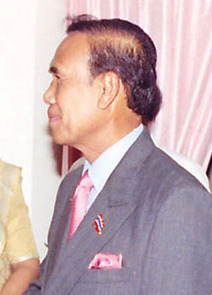
อุทัย พิมพ์ใจชน

| name = อุทัย พิมพ์ใจชน
| image = Uthai Pimchaichon 2004 (cropped).jpg
| caption = อุทัย ในปี พ.ศ. 2547
| honorific-suffix = มหาปรมาภรณ์ช้างเผือก|ม.ป.ช., มหาวชิรมงกุฎ|ม.ว.ม., ปฐมดิเรกคุณาภรณ์|ป.ภ.
| order = รายนามประธานรัฐสภาไทย|ประธานรัฐสภาไทย และ รายนามประธานสภาผู้แทนราษฎรไทย|ประธานสภาผู้แทนราษฎรไทย
| term_start = 19 เมษายน
| term_end = 6 ตุลาคม พ.ศ. 2519()
| predecessor = ประสิทธิ์ กาญจนวัฒน์
| successor = กมล เดชะตุงคะ
| term_start2 = 6 กุมภาพันธ์ พ.ศ. 2544
| term_end2 = 5 มกราคม พ.ศ. 2548()
| predecessor2 = พิชัย รัตตกุล
| successor2 = โภคิน พลกุล
| order3 = รองประธานรัฐสภาไทย และ ประธานสภาผู้แทนราษฎรไทย ตามบทบัญญัติรัฐธรรมนูญแห่งราชอาณาจักรไทย พุทธศักราช 2521
| term_start3 = 27 เมษายน พ.ศ. 2526
| term_end3 = 1 พฤษภาคม พ.ศ. 2529()
| predecessor3 = บุญเท่ง ทองสวัสดิ์
| successor3 = ชวน หลีกภัย
| order4 = รัฐมนตรีว่าการกระทรวงยุติธรรม (ไทย)|รัฐมนตรีว่าการกระทรวงยุติธรรม
| term_start4 = 14 ธันวาคม พ.ศ. 2533
| term_end4 = 23 กุมภาพันธ์ พ.ศ. 2534
| predecessor4 = จำรัส มังคลารัตน์
| successor4 = ประภาศน์ อวยชัย
| primeminister4 = ชาติชาย ชุณหะวัณ
| order5 = รัฐมนตรีว่าการกระทรวงพาณิชย์ของไทย|รัฐมนตรีว่าการกระทรวงพาณิชย์
| term_start5 = 23 กันยายน พ.ศ. 2535
| term_end5 = 12 กรกฎาคม พ.ศ. 2538
| predecessor5 = อมเรศ ศิลาอ่อน
| successor5 = ชูชีพ หาญสวัสดิ์
| primeminister5 = ชวน หลีกภัย
| order6 = รัฐมนตรีช่วยว่าการกระทรวงคมนาคมของไทย|รัฐมนตรีช่วยว่าการกระทรวงคมนาคม
| term_start6 = 15 กุมภาพันธ์
| term_end6 = 13 มีนาคม พ.ศ. 2518
| primeminister6 = หม่อมราชวงศ์เสนีย์ ปราโมช
| birth_place = จังหวัดชลบุรี ประเทศสยาม
| party = พรรคประชาธิปัตย์|ประชาธิปัตย์ (2511–2526)พรรคก้าวหน้า|ก้าวหน้า (2526–2532)พรรคเอกภาพ|เอกภาพ (2532–2544)พรรคไทยรักไทย|ไทยรักไทย (2544–2548)พรรคชาติพัฒนากล้า|รวมใจไทยชาติพัฒนา (2550–2561)
| spouse = นวลศรี พิมพ์ใจชน
| signature = ลายเซ็น อุทัย พิมพ์ใจชน.png
| order7 = พรรคเอกภาพ|หัวหน้าพรรคเอกภาพ
| predecessor7 = บุญชู โรจนเสถียร
| successor7 = ไชยยศ สะสมทรัพย์
| termend7 = 21 สิงหาคม พ.ศ. 2538
| termstart7 = 20 กรกฎาคม พ.ศ. 2535
| order8 = พรรคก้าวหน้า (พ.ศ. 2526)|หัวหน้าพรรคก้าวหน้า
| predecessor8 = ก่อตั้งพรรค
| successor8 = ยุบรวมกับพรรคเอกภาพ
| termstart8 = 22 มีนาคม พ.ศ. 2526
| termend8 = 14 เมษายน พ.ศ. 2532
อุทัย พิมพ์ใจชน (เกิด 14 สิงหาคม พ.ศ. 2481) อดีตรายนามประธานรัฐสภาไทย|ประธานรัฐสภา และรายนามประธานสภาผู้แทนราษฎรไทย|ประธานสภาผู้แทนราษฎร อดีต สมาชิกสภาผู้แทนราษฎรจังหวัดชลบุรี 8 สมัย อดีตหัวหน้าพรรคเอกภาพ และอดีตหัวหน้าพรรคก้าวหน้า (พ.ศ. 2526)|พรรคก้าวหน้า นับเป็นประธานรัฐสภาที่อายุน้อยที่สุดในประวัติศาสตร์การเมืองไทย เมื่อมีอายุ 38 ปี
== ประวัติ ==
นายอุทัย พิมพ์ใจชน เกิดวันที่ 14 สิงหาคม พ.ศ. 2481 ที่จังหวัดชลบุรี เป็นบุตรของนายไพโรจน์ กับนางสมบุญ พิมพ์ใจชน บุคคลในข่าว 05/09/53 และเป็นศิษย์เก่าโรงเรียนเทพศิรินทร์ สำเร็จการศึกษา นิติศาสตร์บัณฑิต มหาวิทยาลัยธรรมศาสตร์ และเนติบัณฑิต สำนักการอบรมศึกษากฎหมายแห่งเนติบัณฑิตยสภา
นายอุทัย เป็นสมาชิกสภาผู้แทนราษฎรสมัยแรกเมื่อ พ.ศ. 2512 สังกัดพรรคประชาธิปัตย์ จากการชักชวนของนายธรรมนูญ เทียนเงิน สมาชิกพรรค จนกระทั่งเกิดรัฐประหารในประเทศไทย พ.ศ. 2514|รัฐประหาร 17 พฤศจิกายน พ.ศ. 2514 ถนอม กิตติขจร|จอมพลถนอม กิตติขจรและประภาส จารุเสถียร|จอมพลประภาส จารุเสถียร ยึดอำนาจตัวเอง นายอุทัย พร้อมด้วย ส.ส. อีก 2 คน คือ นายอนันต์ ภักดิ์ประไพ และนายบุญเกิด หิรัญคำ ได้ยื่นฟ้องต่อศาลอาญา (ประเทศไทย)|ศาลอาญาให้ดำเนินคดีต่อคณะปฏิวัติในข้อหากบฏ ถือเป็นท้าทายอำนาจของผู้มีอำนาจอย่างตรงไปตรงมา
ถนอม กิตติขจร|จอมพลถนอม กิตติขจร ได้ออกคำสั่งหัวหน้าคณะปฏิวัติ ที่ 36/2515 ลงวันที่ 22 มิถุนายน พ.ศ. 2515 ประกาศของคณะปฏิวัติ ฉบับที่ ๓๒๓ มีสถานะเทียบเท่าพระราชบัญญัติ โดยให้คำสั่งหัวหน้าคณะปฏิวัติที่ลงโทษผู้กระทำผิดทางอาญาเป็นคำสั่งในทางตุลาการ
ทำให้ทั้งสามคนตกเป็นจำเลยและถูกจำคุก โดยนายอุทัยถูกจำคุกเป็นเวลา 10 ปีม.ร.ว.เสนีย์ ปราโมช, ชีวลิขิต พรรคประชาธิปัตย์ (กรุงเทพ, พ.ศ. 2548) ISBN 9749353501 ซึ่งต่อมาในยุครัฐบาลนายสัญญา ธรรมศักดิ์ เป็นนายกรัฐมนตรี ทั้งหมดก็ได้รับการปล่อยตัวออกจากเรือนจำ ในวันที่ 26 มกราคม พ.ศ. 2517 พระราชบัญญัติยกเลิกคำสั่งของหัวหน้าคณะปฏิวัติ ที่ ๓๖/๒๕๑๕ ลงวันที่ ๒๒ มิถุนายน พ.ศ. ๒๕๑๕ พ.ศ. ๒๕๑๗ ต่อมาในรัฐบาล หม่อมราชวงศ์เสนีย์ ปราโมช|ม.ร.ว.เสนีย์ ปราโมช ในปี พ.ศ. 2519 อุทัย พิมพ์ใจชนได้รับเลือกให้เป็นประธานรัฐสภา และ ประธานสภาผู้แทนราษฎร
ในปี พ.ศ. 2522 เมื่อ หม่อมราชวงศ์เสนีย์ ปราโมช|ม.ร.ว.เสนีย์ ปราโมช หัวหน้าพรรคประชาธิปัตย์ ได้พ้นวาระและประกาศวางมือการเมือง นายอุทัยได้ลงแข่งขันเป็นหัวหน้าพรรคคนต่อไป กับ ชวน หลีกภัย|นายชวน หลีกภัย เพื่อนสมาชิกพรรคประชาธิปัตย์รุ่นเดียวกัน และ ถนัด คอมันตร์|พ.อ.(พิเศษ)ถนัด คอมันตร์ ซึ่งเป็นบุคคลภายนอก ท่ามกลางการจับตามองของหลายฝ่าย โดยนายอุทัยได้รับการสนับสนุนจาก ธรรมนูญ เทียนเงิน|นายธรรมนูญ เทียนเงิน อดีตเลขาธิการพรรค ด้วยความเป็นคนชลบุรีเหมือนกัน ปรากฏว่าที่ประชุมพรรคได้เลือก พ.อ.(พิเศษ) ถนัด คอมันตร์ เป็นหัวหน้าพรรคคนต่อไป หลังจากนั้นไม่นาน นายอุทัยก็ได้ลาออกไปตั้งพรรคการเมืองของตัวเองทั้งพรรคก้าวหน้า (พ.ศ. 2526)|พรรคก้าวหน้า และพรรคเอกภาพเริงศักดิ์ กำธร, กินอยู่เรียบง่าย สบายแบบชาวบ้าน ชวน หลีกภัย ลูกแม่ค้าขายพุงปลา (กรุงเทพ, พ.ศ. 2545) ISBN 974-85645-2-5
นายอุทัย ได้ตกเป็นข่าวฮือฮาในปี พ.ศ. 2537 ขณะดำรงตำแหน่งเป็น รัฐมนตรีว่าการกระทรวงพาณิชย์ของไทย|รัฐมนตรีว่าการกระทรวงพาณิชย์ เมื่อถูกติวเตอร์คนหนึ่งปาถุงอุจจาระ ใส่ขณะแถลงข่าว หลังเหตุการณ์ครั้งนั้น นายอุทัย ไม่ได้ดำเนินคดี หรือตอบโต้ใด ๆ กับผู้ก่อเหตุ ซึ่งส่งผลดีกับภาพลักษณ์ของนายอุทัย ในฐานะเป็นผู้มีอาวุโสที่ไม่ใช้อำนาจกับผู้ด้อยอำนาจกว่ากองบรรณาธิการมติชน, 289 ข่าวดัง 3 ทศวรรษหนังสือพิมพ์มติชน, พ.ศ. 2549, สำนักพิมพ์มติชน ISBN 974-323-889-1
ต่อมาในปี พ.ศ. 2540 นายอุทัยได้รับเลือกให้เป็น ประธานสภาร่างรัฐธรรมนูญ (ประเทศไทย)|สภาร่างรัฐธรรมนูญรัฐธรรมนูญแห่งราชอาณาจักรไทย พุทธศักราช 2540|ฉบับปี 2540 เตรียมเปิดเวทีปราศรัยใหญ่ รายงานประชาชน เพื่อสร้างความรู้ความเข้าใจเกี่ยวกับร่างรัฐธรรมนูญให้ประชาชนทั่วไปทราบ ณ ท้องสนามหลวง
ในปี พ.ศ. 2544 เมื่อพรรคไทยรักไทยได้รับเสียงข้างมากในการเลือกตั้ง นายอุทัยก็ได้ย้ายตัวเองเข้าสังกัด พรรคไทยรักไทย ได้ดำรงตำแหน่ง รัฐสภาไทย|ประธานรัฐสภา และประธานสภาผู้แทนราษฎร ต่อมาในวิกฤตการณ์การเมืองไทย พ.ศ. 2548–2549|การขับไล่ ทักษิณ ชินวัตร ให้ลาออกจากตำแหน่งนายกรัฐมนตรีที่ท้องสนามหลวง นายอุทัยได้ขึ้นปราศรัยบนเวทีขับไล่ พ.ต.ท.ทักษิณ ด้วย ต่อมาในการเลือกตั้งสมาชิกวุฒิสภาไทยเป็นการทั่วไป พ.ศ. 2549|การเลือกตั้งวุฒิสมาชิกเมื่อวันที่ 19 เมษายน พ.ศ. 2549 นายอุทัยก็ได้ลงรับสมัครในพื้นที่ กรุงเทพมหานคร และได้รับการเลือกตั้งอีกครั้ง โดยได้รับเลือกมาเป็นลำดับที่ 12 ได้คะแนน 25,407 คะแนน
ก่อนการการออกเสียงประชามติ|ลงประชามติรับรัฐธรรมนูญแห่งราชอาณาจักรไทย พุทธศักราช 2550|ร่างรัฐธรรมนูญ ปี 50 เมื่อวันที่ 19 สิงหาคม พ.ศ. 2550 นายอุทัยเป็นบุคคลหนึ่งที่แสดงความเห็นอย่างชัดแจ้ง ไม่เห็นด้วยกับการรับร่างรัฐธรรมนูญ พ.ศ. 2550 ......... !!! อุทัย ลั่นไม่รับรธน.50ชี้ทำการเมืองอ่อนแอเปิดช่องทหารปฏิวัติ จากพันทิปดอตคอม
ปัจจุบัน นายอุทัยได้ยุติบทบาททางการเมืองโดยสิ้นเชิงแล้ว โดยไปทำสวนเกษตรกรรมที่จังหวัดชลบุรี บ้านเกิด"ที่นี่ ทีวีไทย", รายการโทรทัศน์|รายการ: วันพฤหัสบดี|พฤหัสบดีที่ 31 พฤษภาคม พ.ศ. 2555 ทางทีวีไทย รวมถึงรับเป็นวิทยากรบรรยายเกี่ยวกับการเมืองเป็นครั้งคราว อนาคตใหม่ จัดสัมมนาว่าที่ ส.ส. "อุทัย" เตือน อย่าทำตัวเป็น "ช็อกการี" | 31 มี.ค.62 | คัดข่าวเช้า
== ประวัติทางการเมือง ==

* พ.ศ. 2512 สมาชิกสภาผู้แทนราษฎร จังหวัดชลบุรี พรรคประชาธิปัตย์
* พ.ศ. 2518
** สมาชิกสภาผู้แทนราษฎร จังหวัดชลบุรี พรรคประชาธิปัตย์
** รัฐมนตรีช่วยว่าการกระทรวงคมนาคม (ประเทศไทย)|กระทรวงคมนาคม พระบรมราชโองการ ประกาศ แต่งตั้งรัฐมนตรี (จำนวน ๓๐ ราย) แต่ยังมิได้เริ่มปฏิบัติงาน เนื่องจากไม่ได้รับความไว้วางใจจากสภาในการแถลงนโยบายคอลัมน์ส่วนร่วมสังคมไทย โดน นรนิติ เศรษฐบุตร หน้า 8 หนังสือพิมพ์เดลินิวส์ ฉบับที่ 22,506 ประจำวันศุกร์ที่ 27 พฤษภาคม พ.ศ. 2554
* พ.ศ. 2519
** สมาชิกสภาผู้แทนราษฎร จังหวัดชลบุรี พรรคประชาธิปัตย์
** ประธานสภาผู้แทนราษฎรและประธานรัฐสภา
* พ.ศ. 2526
** ลาออกจากพรรคประชาธิปัตย์ ก่อตั้งและเป็นหัวหน้าพรรคก้าวหน้า (พ.ศ. 2526)|พรรคก้าวหน้า
** สมาชิกสภาผู้แทนราษฎร จังหวัดชลบุรี พรรคก้าวหน้า
* พ.ศ. 2526-2529 ประธานสภาผู้แทนราษฎร
* พ.ศ. 2529 สมาชิกสภาผู้แทนราษฎร จังหวัดชลบุรี พรรคก้าวหน้า
* พ.ศ. 2531 สมาชิกสภาผู้แทนราษฎร จังหวัดชลบุรี พรรคก้าวหน้า
* พ.ศ. 2533–2534 รัฐมนตรีว่าการกระทรวงยุติธรรม (ประเทศไทย)|กระทรวงยุติธรรม พระบรมราชโองการ ประกาศ ตั้งรัฐมนตรี (จำนวน ๔๕ ราย)
* พ.ศ. 2535 หัวหน้าพรรคเอกภาพ
* พ.ศ. 2535 (มีนาคม) สมาชิกสภาผู้แทนราษฎร จังหวัดชลบุรี พรรคเอกภาพ
* พ.ศ. 2535 (กันยายน) สมาชิกสภาผู้แทนราษฎร จังหวัดชลบุรี พรรคเอกภาพ
* พ.ศ. 2535–2538 รัฐมนตรีว่าการกระทรวงพาณิชย์
* พ.ศ. 2540 ประธานสภาร่างรัฐธรรมนูญ
* พ.ศ. 2544-2548 สมาชิกสภาผู้แทนราษฎร แบบบัญชีรายชื่อ พรรคไทยรักไทย
=== สมาชิกสภาผู้แทนราษฎร ===
# การเลือกตั้งสมาชิกสภาผู้แทนราษฎรไทยเป็นการทั่วไป พ.ศ. 2512 จังหวัดชลบุรี สังกัด พรรคประชาธิปัตย์
# การเลือกตั้งสมาชิกสภาผู้แทนราษฎรไทยเป็นการทั่วไป พ.ศ. 2518 จังหวัดชลบุรี สังกัด พรรคประชาธิปัตย์
# การเลือกตั้งสมาชิกสภาผู้แทนราษฎรไทยเป็นการทั่วไป พ.ศ. 2519 จังหวัดชลบุรี สังกัด พรรคประชาธิปัตย์
# การเลือกตั้งสมาชิกสภาผู้แทนราษฎรไทยเป็นการทั่วไป พ.ศ. 2526 จังหวัดชลบุรี สังกัด พรรคก้าวหน้า (พ.ศ. 2526)|พรรคก้าวหน้า
# การเลือกตั้งสมาชิกสภาผู้แทนราษฎรไทยเป็นการทั่วไป พ.ศ. 2529 จังหวัดชลบุรี สังกัด พรรคก้าวหน้า (พ.ศ. 2526)|พรรคก้าวหน้า
# การเลือกตั้งสมาชิกสภาผู้แทนราษฎรไทยเป็นการทั่วไป พ.ศ. 2531 จังหวัดชลบุรี สังกัด พรรคก้าวหน้า (พ.ศ. 2526)|พรรคก้าวหน้า → พรรคเอกภาพ
# การเลือกตั้งสมาชิกสภาผู้แทนราษฎรไทยเป็นการทั่วไป มีนาคม พ.ศ. 2535 จังหวัดชลบุรี สังกัด พรรคเอกภาพ
# การเลือกตั้งสมาชิกสภาผู้แทนราษฎรไทยเป็นการทั่วไป กันยายน พ.ศ. 2535 จังหวัดชลบุรี สังกัด พรรคเอกภาพ
# การเลือกตั้งสมาชิกสภาผู้แทนราษฎรไทยเป็นการทั่วไป พ.ศ. 2544 แบบบัญชีรายชื่อ สังกัด พรรคไทยรักไทย
== เครื่องราชอิสริยาภรณ์ ==
ราชกิจจานุเบกษา, แจ้งความสำนักนายกรัฐมนตรี เรื่อง พระราชทานเครื่องราชอิสริยาภรณ์ , เล่ม ๑๐๒ ตอนที่ ๑๗ ง ฉบับพิเศษ หน้า ๔๒, ๘ กุมภาพันธ์ ๒๕๒๗
ราชกิจจานุเบกษา, แจ้งความสำนักนายกรัฐมนตรี เรื่อง พระราชทานเครื่องราชอิสริยาภรณ์ , เล่ม ๑๐๐ ตอนที่ ๒๐๗ ง ฉบับพิเศษ หน้า ๔๓, ๓๑ ธันวาคม ๒๕๒๖
ราชกิจจานุเบกษา, ประกาศสำนักนายกรัฐมนตรี เรื่อง พระราชทานเครื่องราชอิสริยาภรณ์, เล่ม ๑๑๔ ตอนที่ ๒๙ ข หน้า ๒, ๑๖ ธันวาคม ๒๕๔๐
==อ้างอิง==
== แหล่งข้อมูลอื่น ==
หมวดหมู่:บุคคลจากจังหวัดชลบุรี
หมวดหมู่:นักการเมืองไทย
หมวดหมู่:ประธานรัฐสภาไทย
หมวดหมู่:ประธานสภาผู้แทนราษฎรไทย
หมวดหมู่:รัฐมนตรีว่าการกระทรวงยุติธรรมไทย
หมวดหมู่:รัฐมนตรีว่าการกระทรวงพาณิชย์ไทย
หมวดหมู่:สมาชิกสภาผู้แทนราษฎรจังหวัดชลบุรี
หมวดหมู่:สมาชิกสภาผู้แทนราษฎรไทยแบบบัญชีรายชื่อ
หมวดหมู่:สมาชิกวุฒิสภากรุงเทพมหานคร
หมวดหมู่:สมาชิกสภาร่างรัฐธรรมนูญไทย
หมวดหมู่:นักการเมืองพรรคประชาธิปัตย์
หมวดหมู่:พรรคก้าวหน้า (พ.ศ. 2526)
หมวดหมู่:พรรคเอกภาพ
หมวดหมู่:นักการเมืองพรรคไทยรักไทย
หมวดหมู่:บุคคลจากโรงเรียนเทพศิรินทร์
หมวดหมู่:บุคคลจากคณะนิติศาสตร์ มหาวิทยาลัยธรรมศาสตร์
หมวดหมู่:ผู้ได้รับปริญญากิตติมศักดิ์จากมหาวิทยาลัยรามคำแหง
หมวดหมู่:ผู้ได้รับเครื่องราชอิสริยาภรณ์ ม.ป.ช.
หมวดหมู่:ผู้ได้รับเครื่องราชอิสริยาภรณ์ ม.ว.ม.
หมวดหมู่:ผู้ได้รับเครื่องราชอิสริยาภรณ์ ท.ภ.
หมวดหมู่:หัวหน้าพรรคการเมืองในประเทศไทย